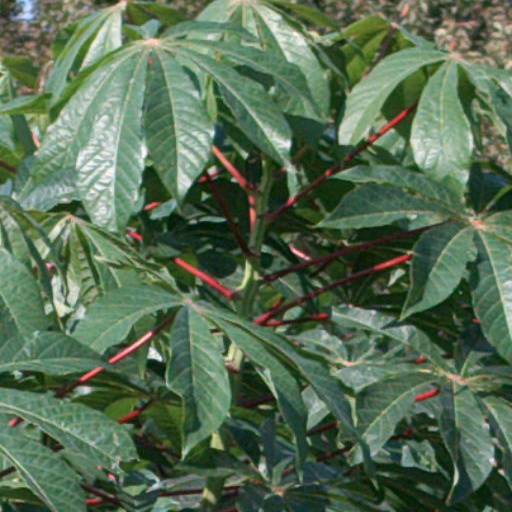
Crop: cassava